Josef Klaus

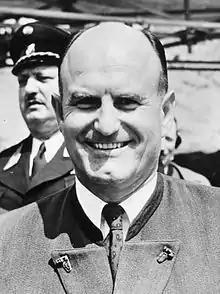
Klaus in 1964

Josef Klaus (15 August 1910 – 25 July 2001) was an Austrian politician of the conservative People's Party (ÖVP). He served as State Governor ("Landeshauptmann") of Salzburg from 1949 to 1961, as Minister of Finance from 1961 to 1963 and as Chancellor of Austria from 1964 to 1970.